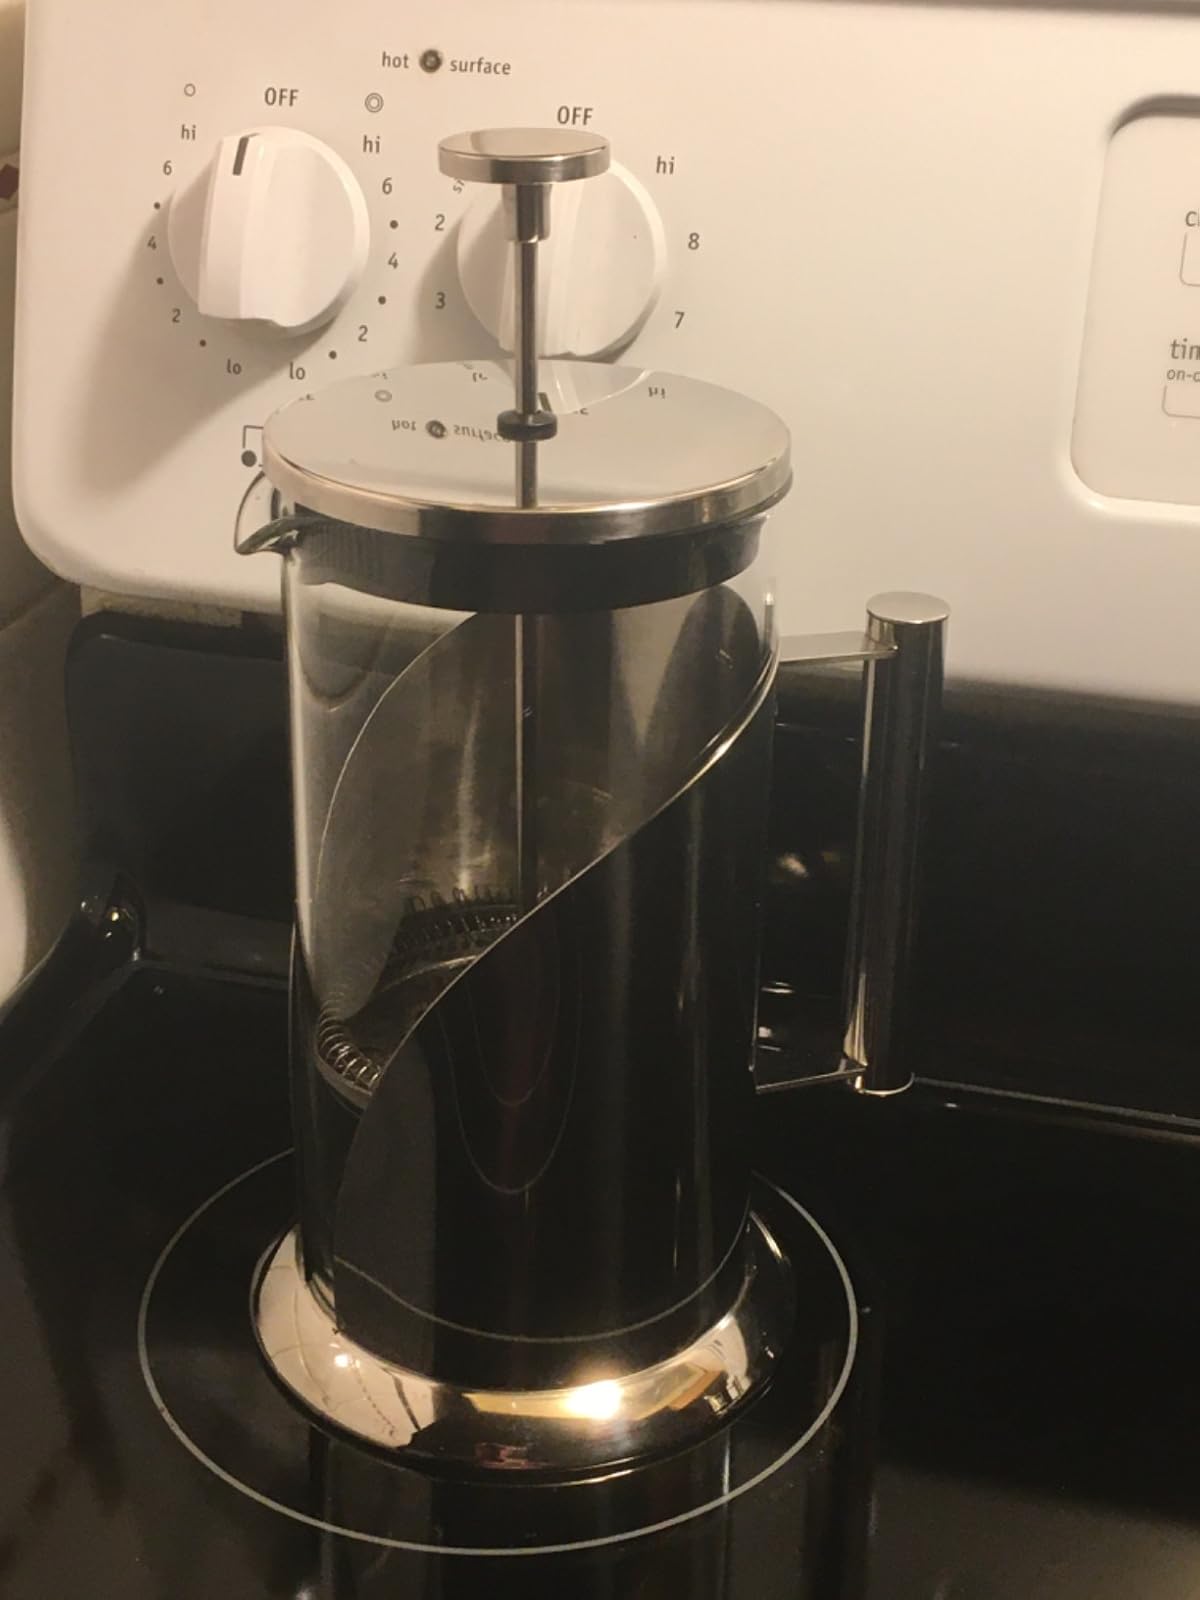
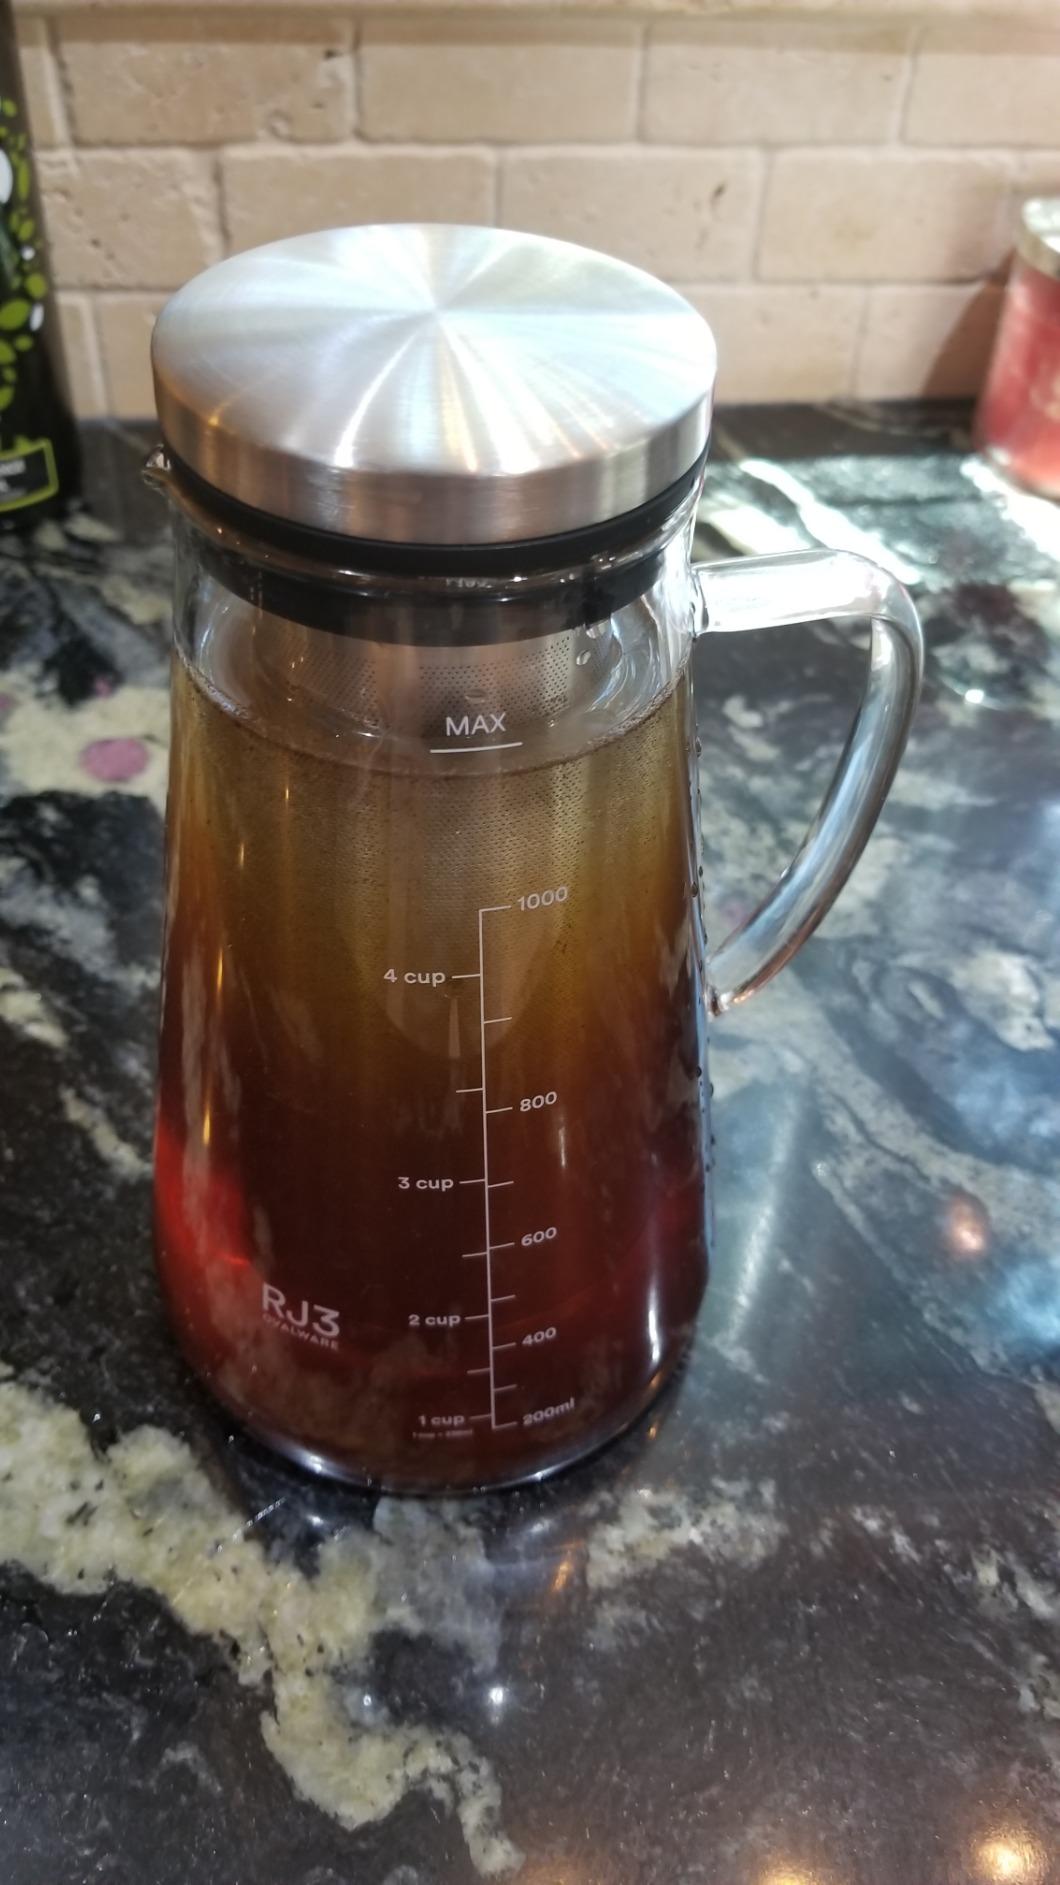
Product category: items_tea
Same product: no